Coppery titi monkey

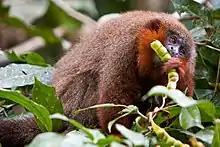
Coppery titi monkey eating.

Coppery titis are highly vocal animals with a complex set of vocalizations and sounds. Coppery titis will vocalize with grunts, screams, whistles and moans. Their most frequent vocalizations are bellows, pumping, and panting, which are the main components of male-female pair duets. These duets are daily performances which occur during or before sunrise near the edge of their territories. Neighboring pairs respond to each other's duets, establishing territorial boundaries. Duets can last up to five minutes, beginning with moaning and ending with honking. For the duration of the duet, males and females will alternate between bellowing calls and panting responses. Between these sequences, the titis will synchronize in a pumping transition. The amount of time spent between synchronized transitions changes over time. Newly paired couples will spend more time between transitions, while older pairs typically show less variability in the length of each sequence between transitions. It seems that weather also has an effect on duetting; they will spend more time duetting on overcast days rather than clear ones. However, they do not perform duets while it rains. Their vocalizations can be heard up to one kilometer, and come in different frequencies and pitches, making it so that if studied, or with careful listening, you can identify them individually. Adult vocalizations are identifiable through an 83% accuracy and infants with a 48% accuracy with a leave-one-out cross validation method of quantitative research. Stating that it is easier to identify adult coppery titi monkeys than it is to identify infants. This is beneficial for territorial boundaries and for identifying their other pair when vocalizing from farther distances in instances where they cannot use other senses to identify the other pair. Smelling is a form of communication for the Coppery Titi Monkeys. To identify another monkey from up close, they will smell each other's faces. A way to advance before getting involved in sexual intercourse, a male will smell the female's genitals.